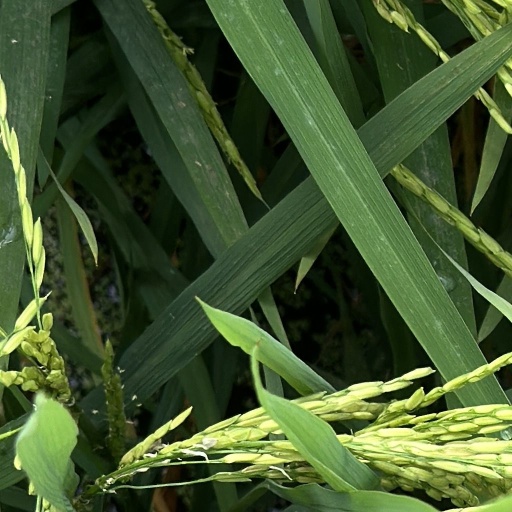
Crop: rice